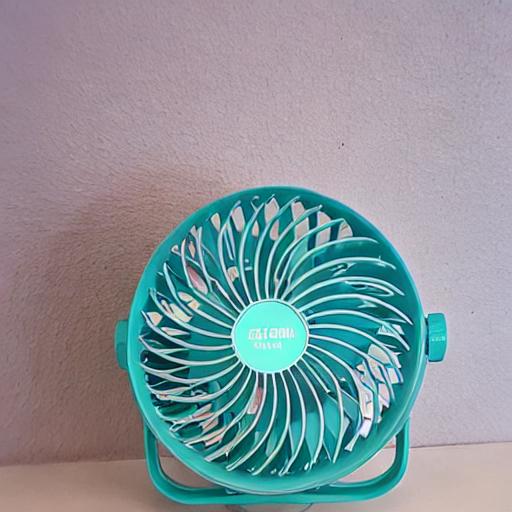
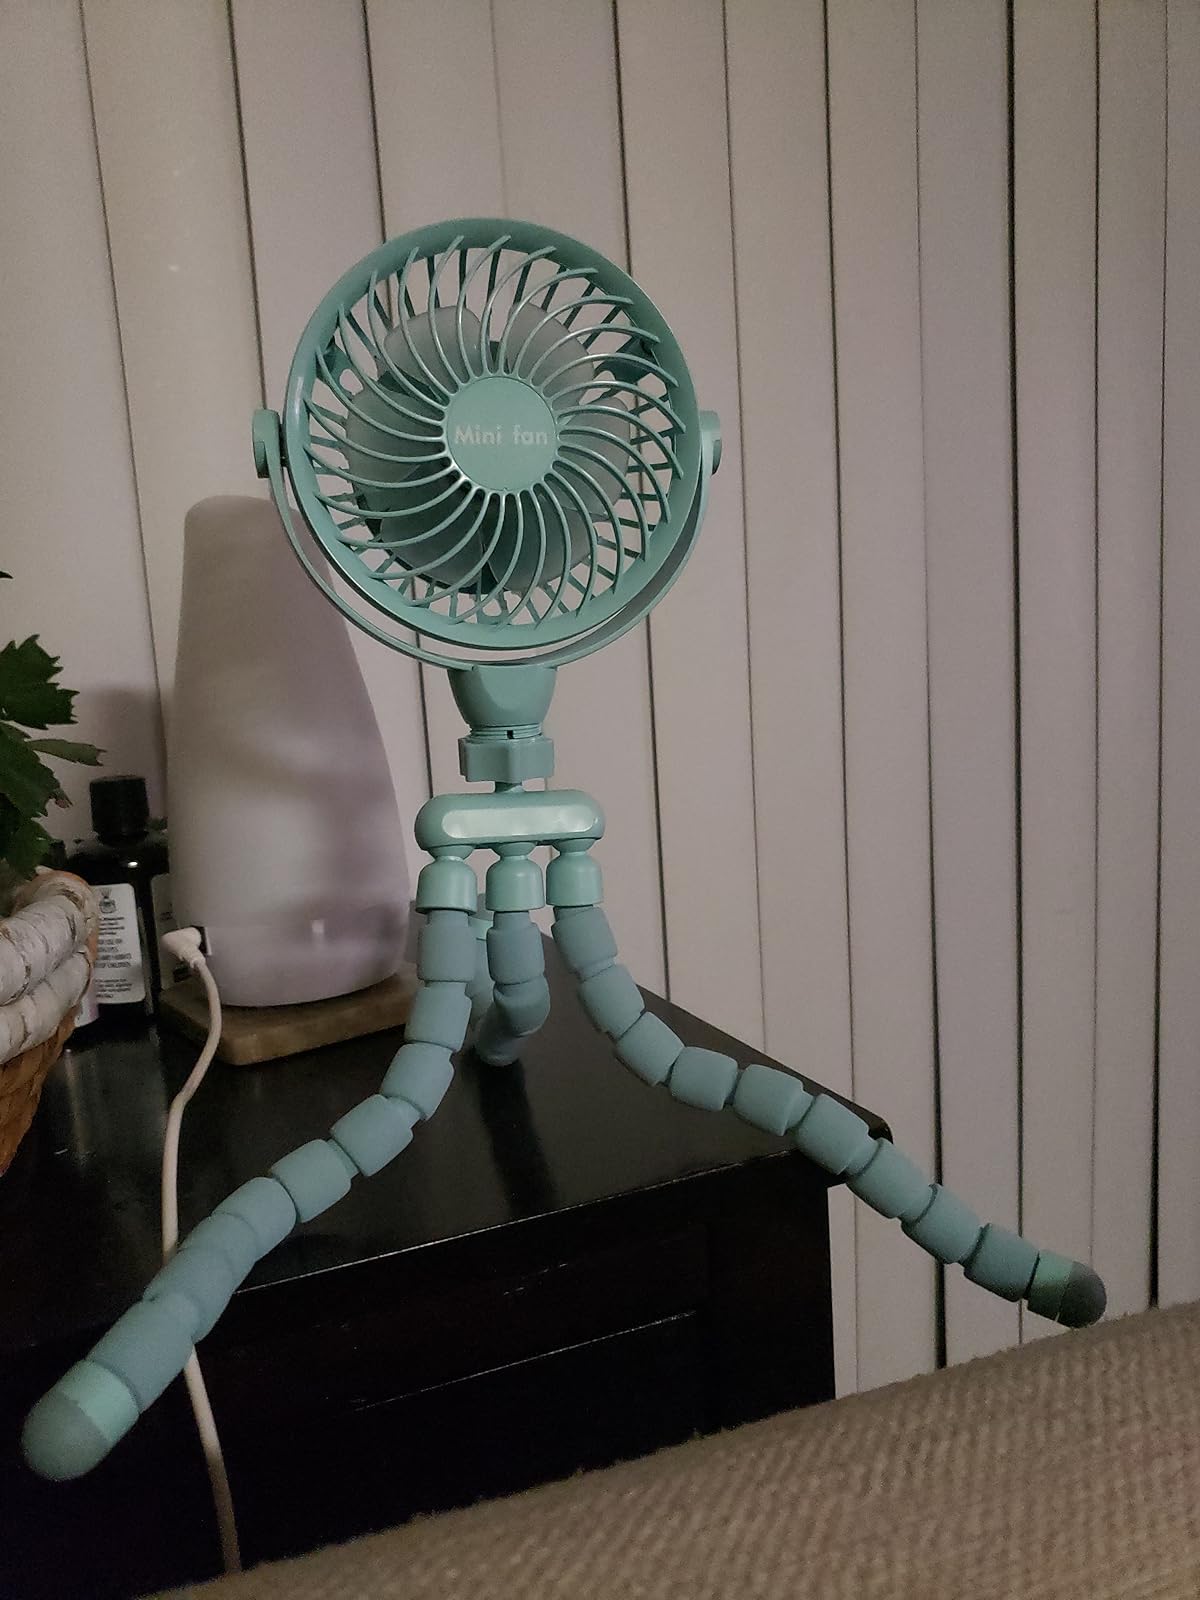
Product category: fan
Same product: no